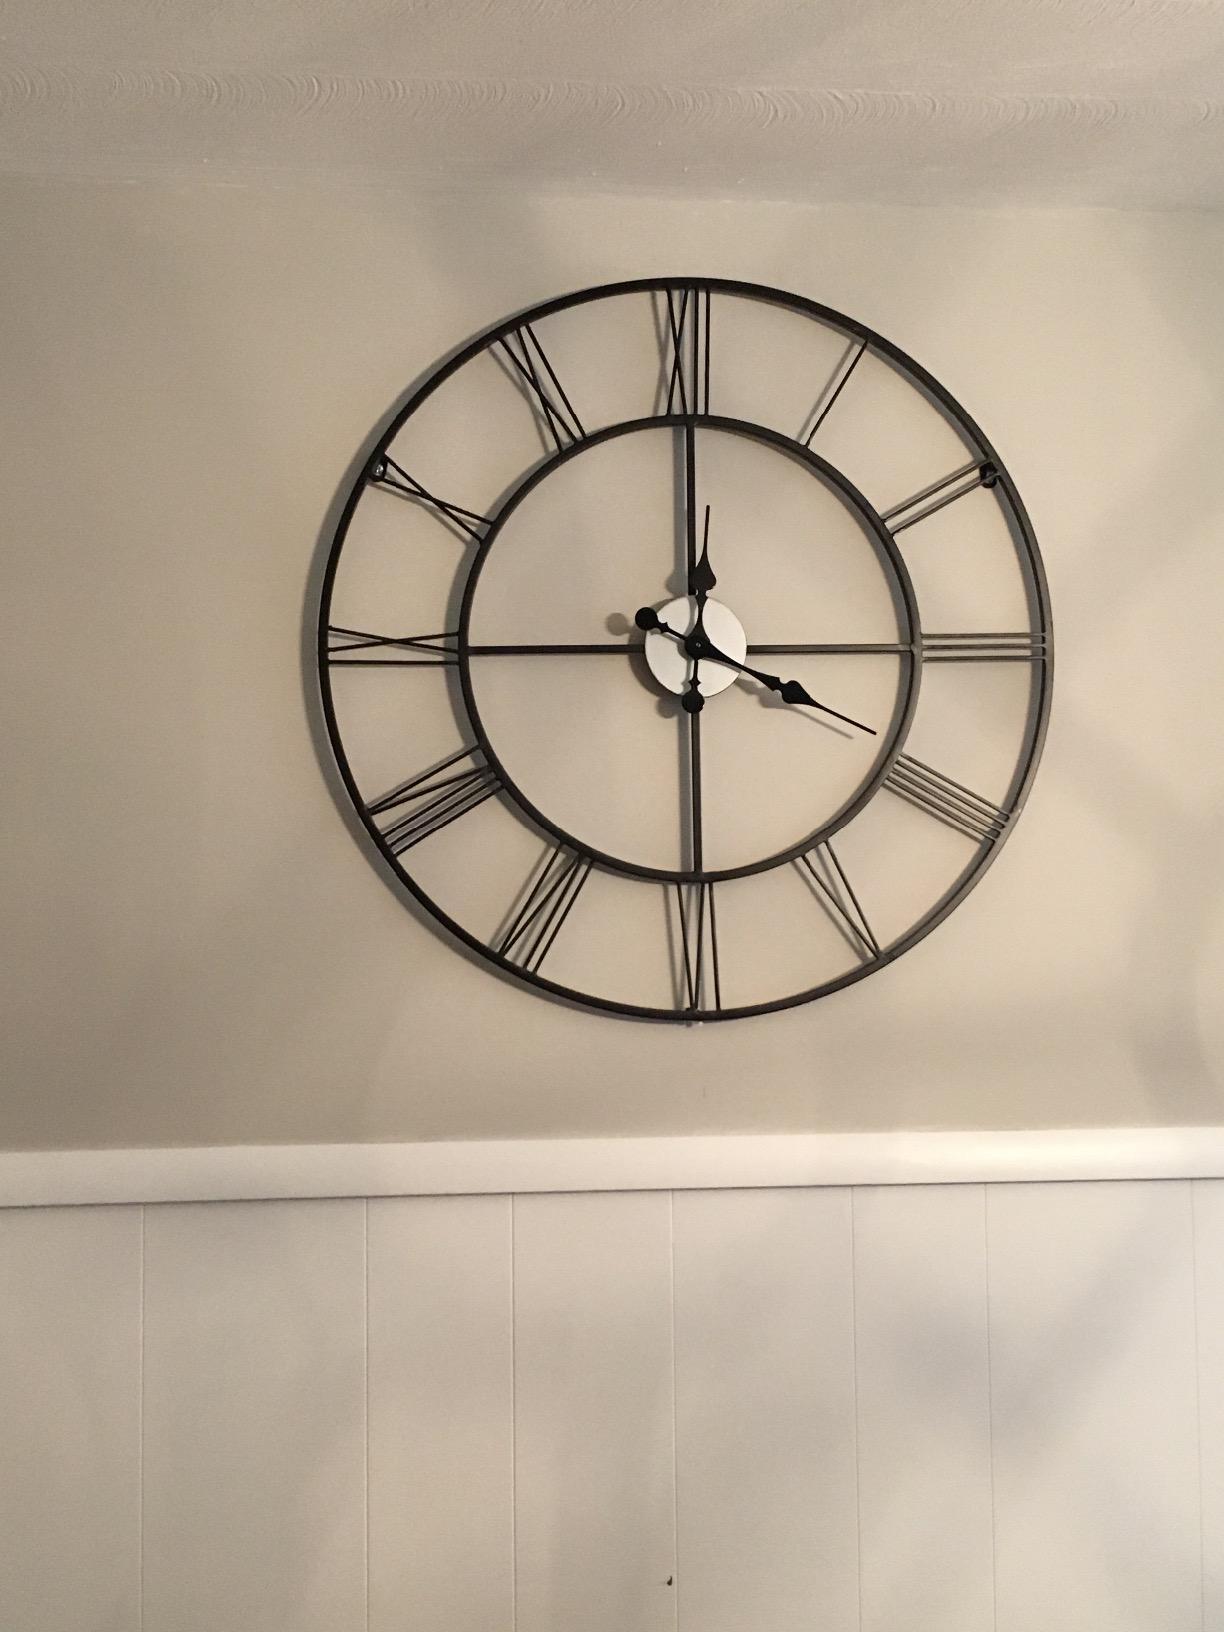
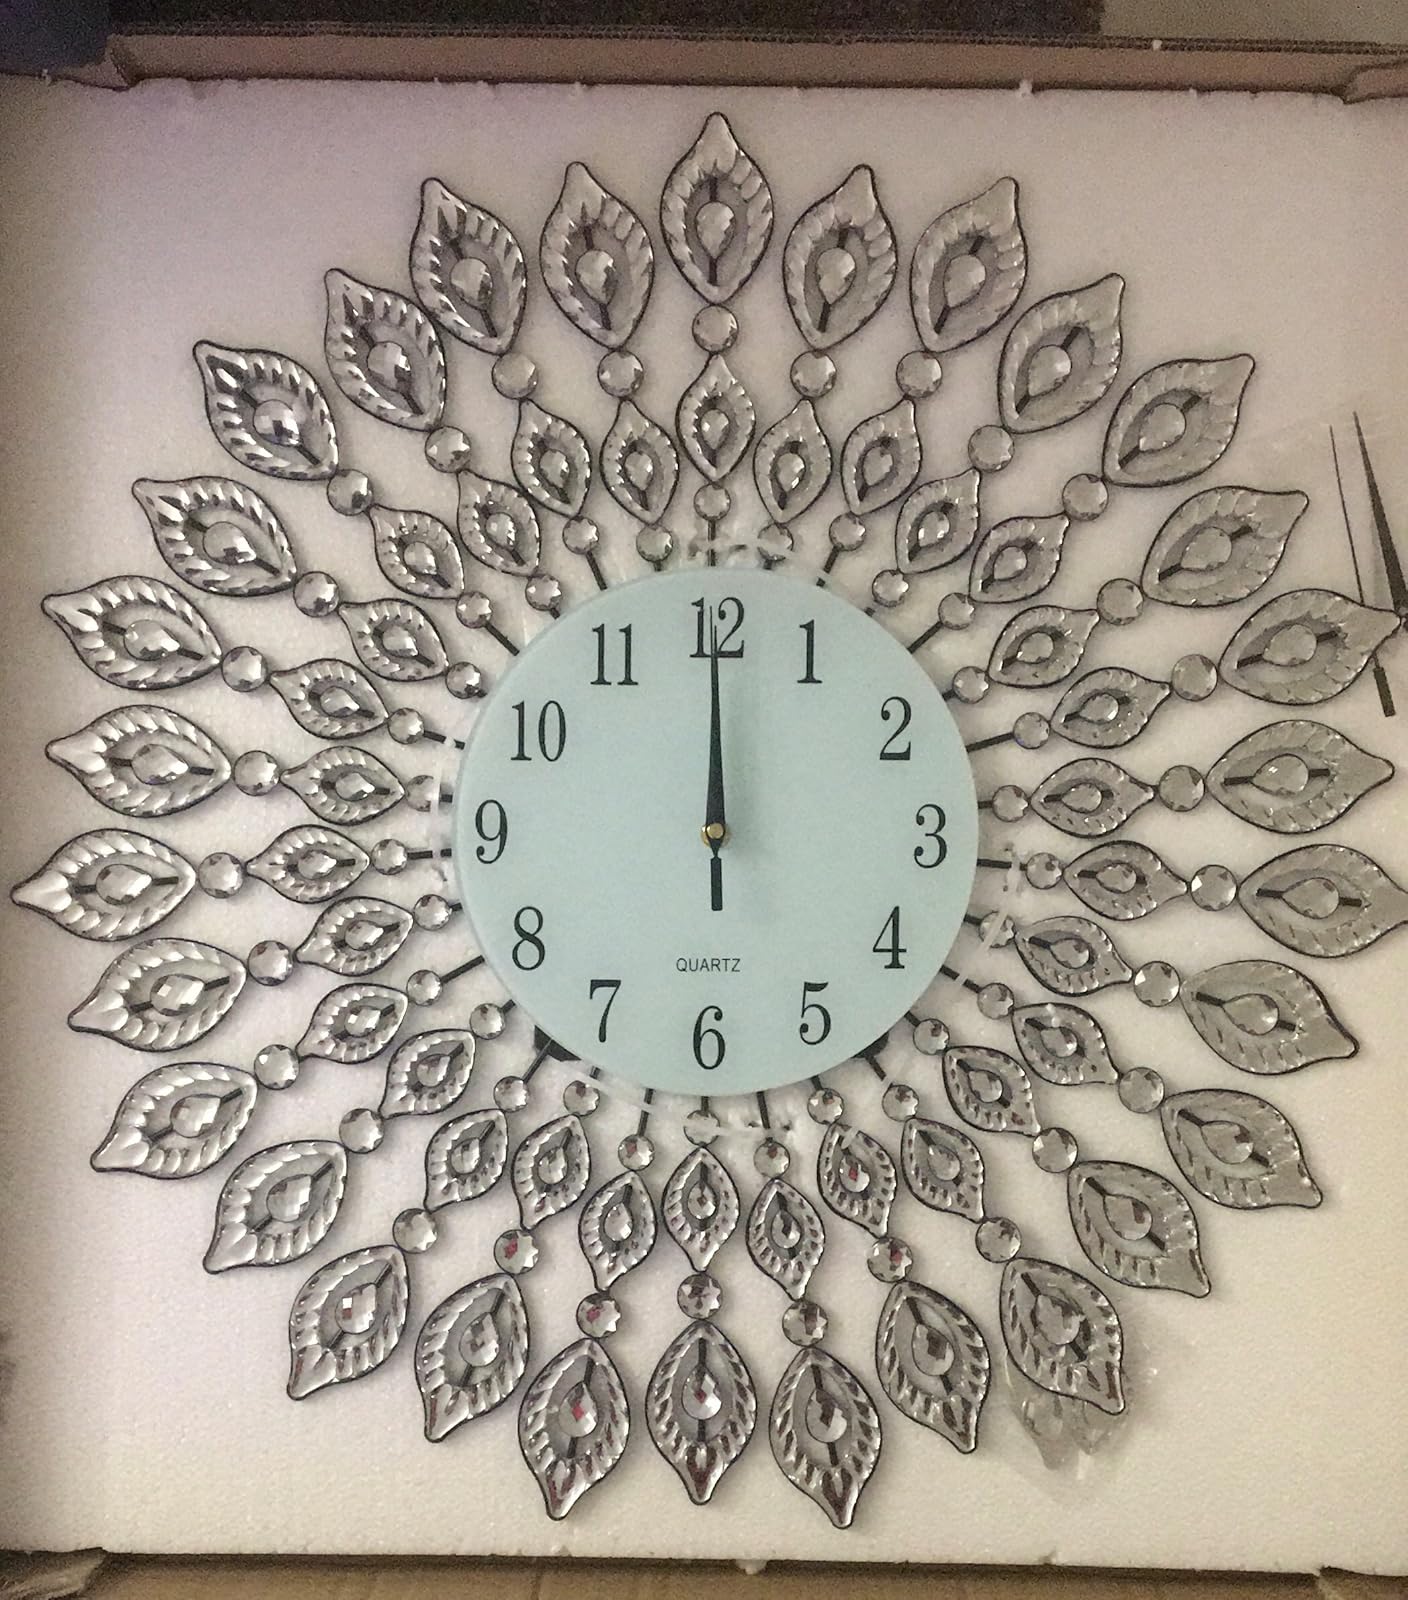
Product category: clock
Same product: no